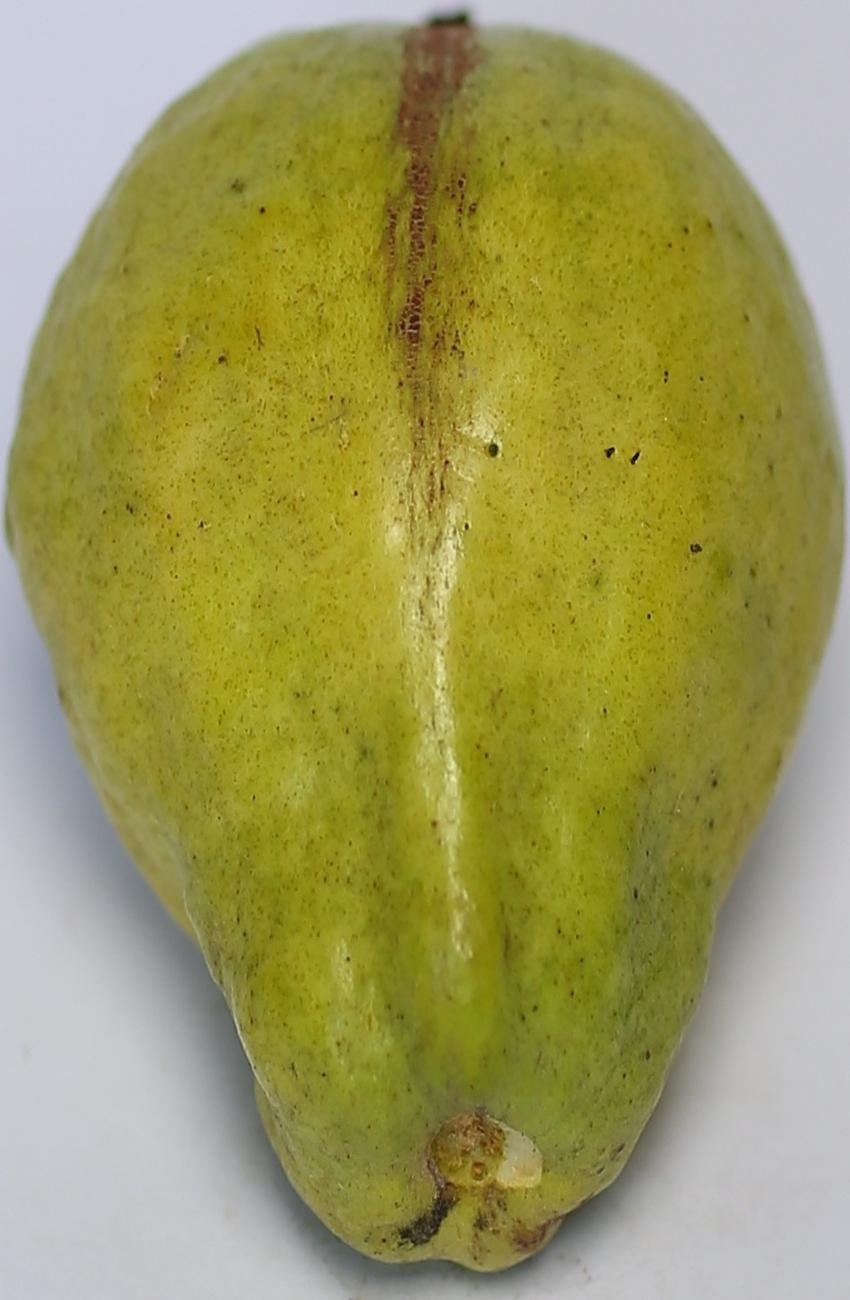
Maturity: green
Variety: riyali